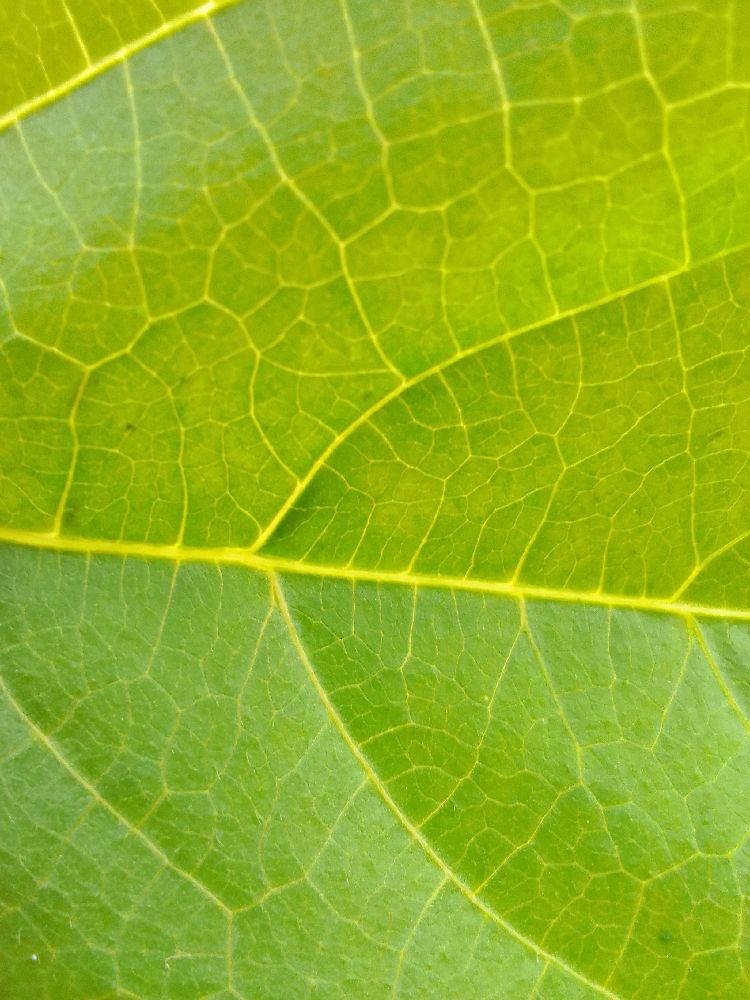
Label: healthy